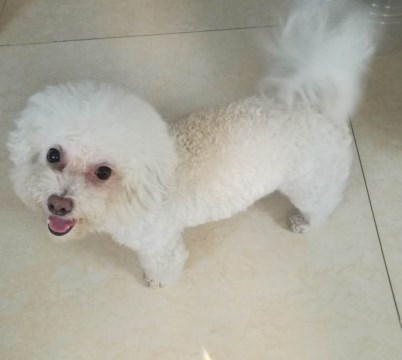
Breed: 3083-n000117-Bichon_Frise